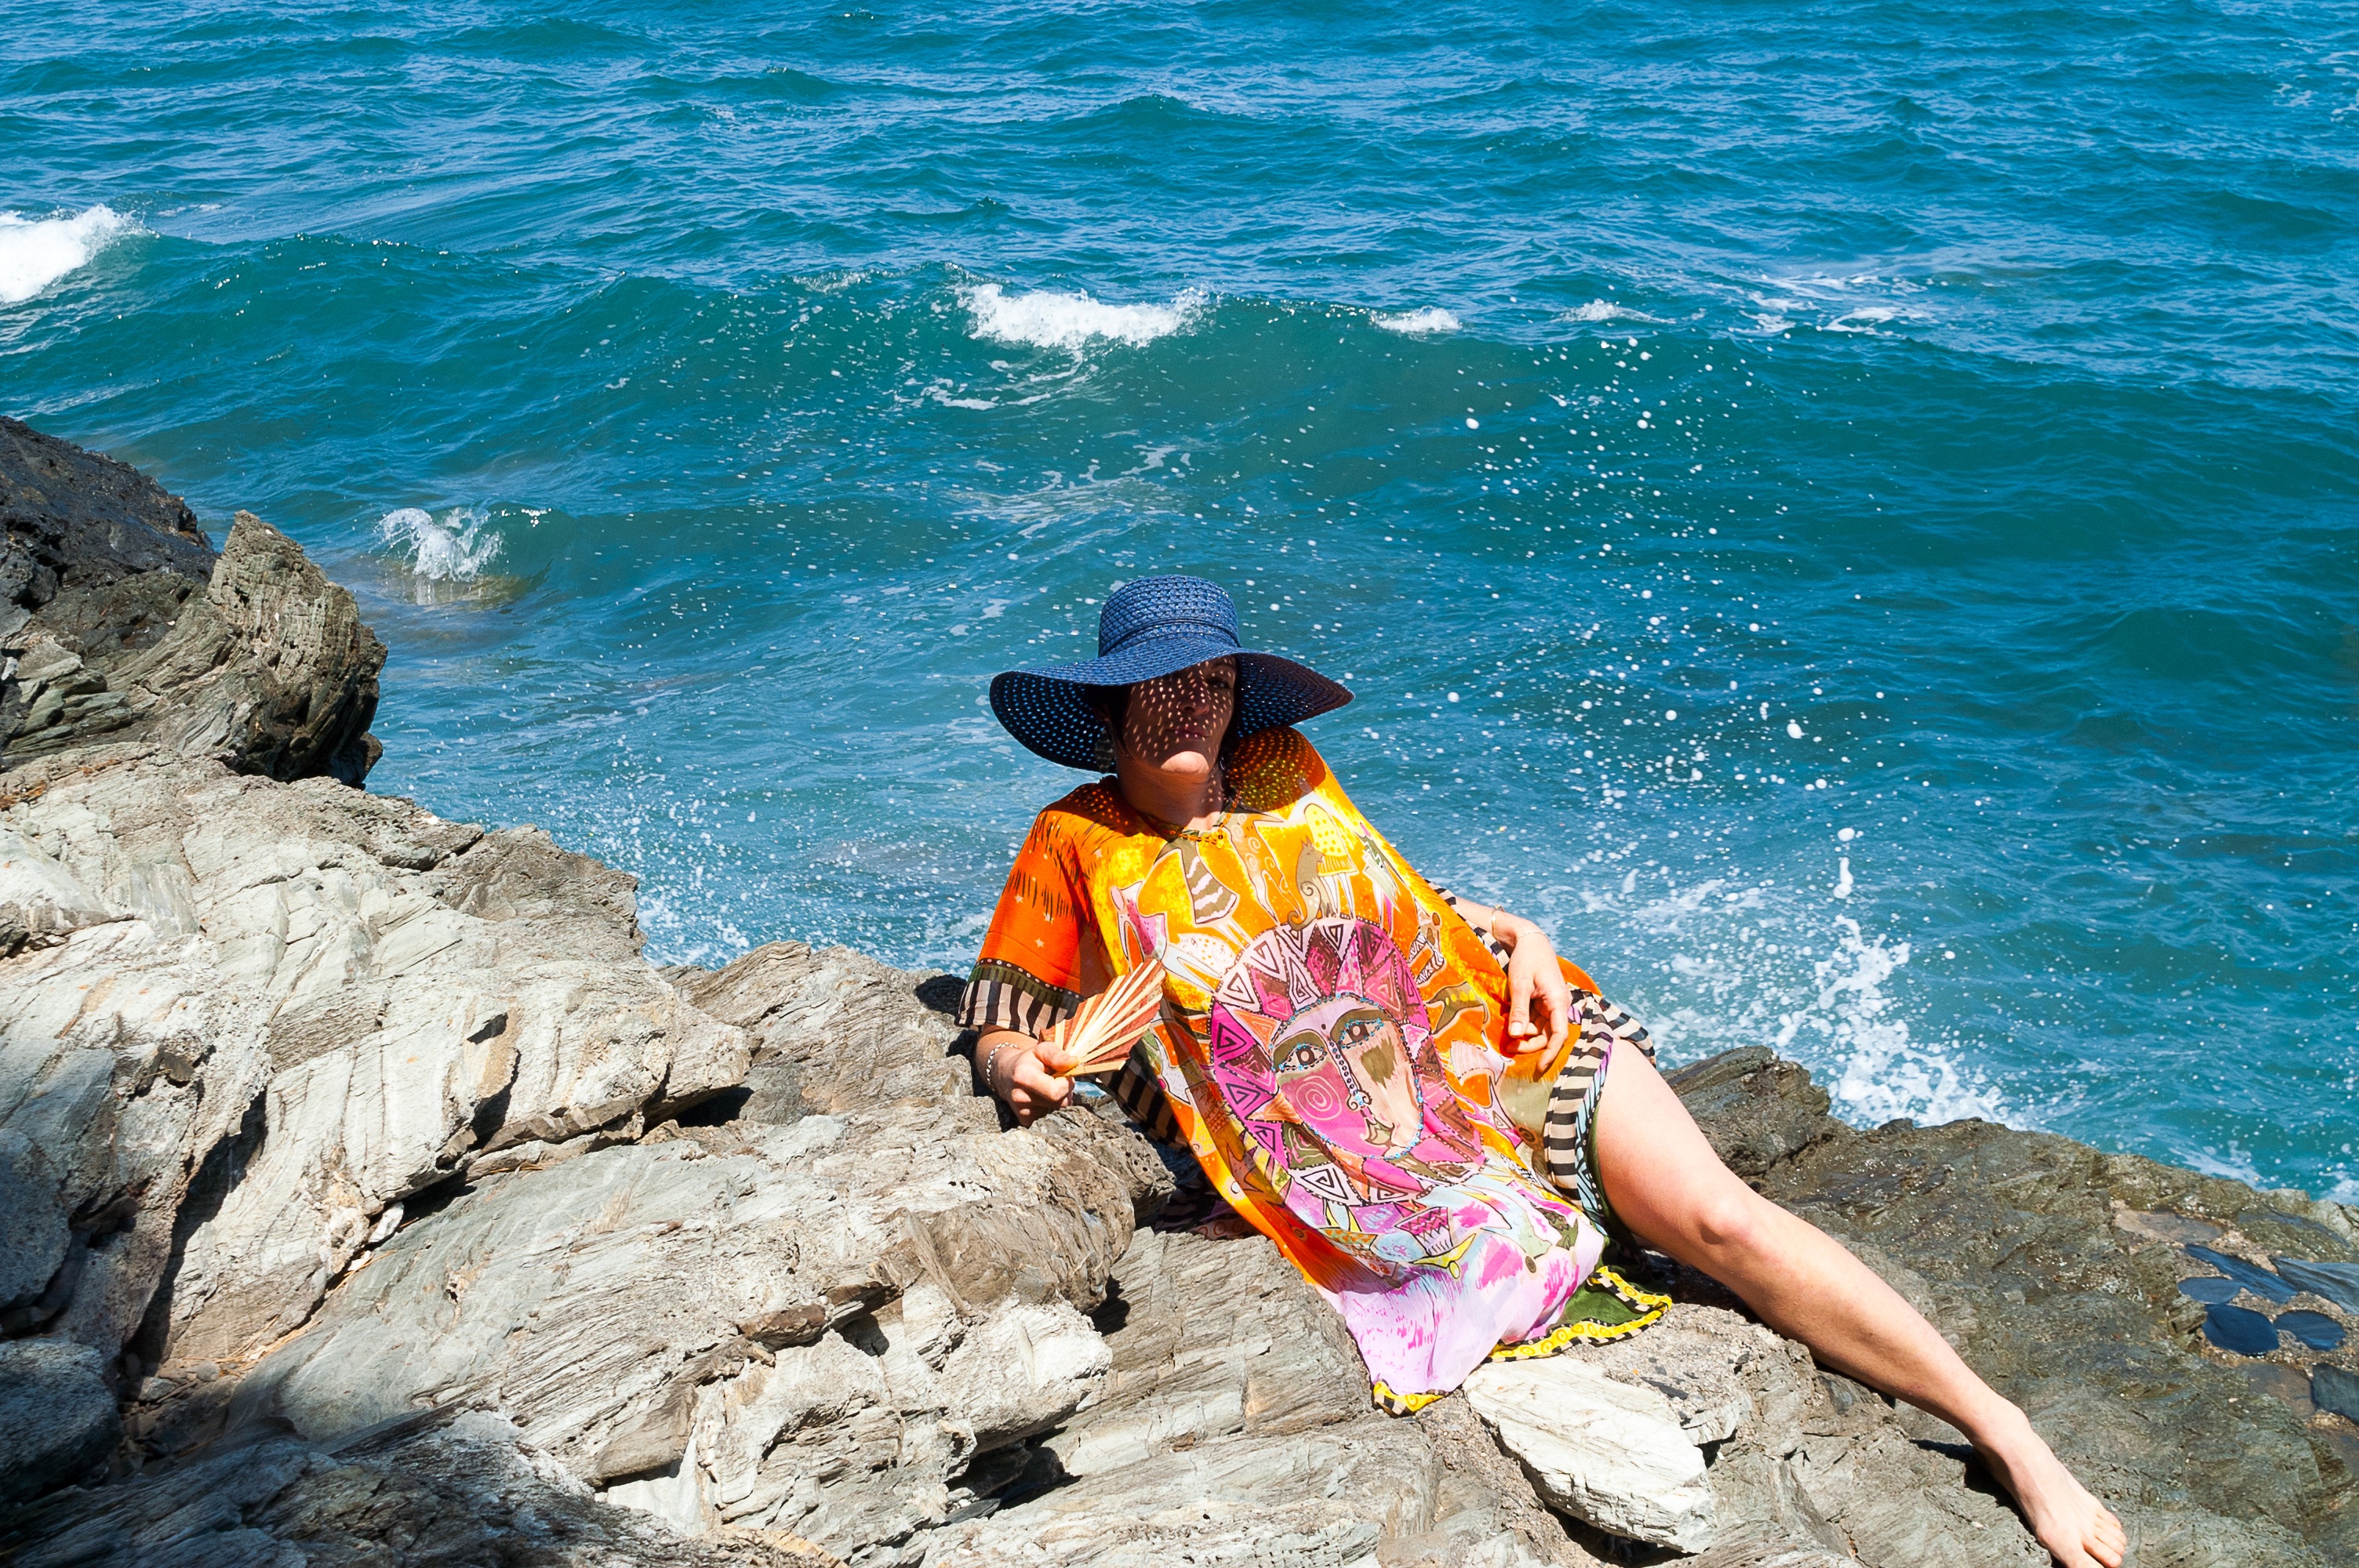
beach, sea, coast, rock, ocean, woman, shore, wave, vacation, cliff, bay, hat, terrain, legs, thigh, vacancy, body, cape, sensual, sensuality, elongate